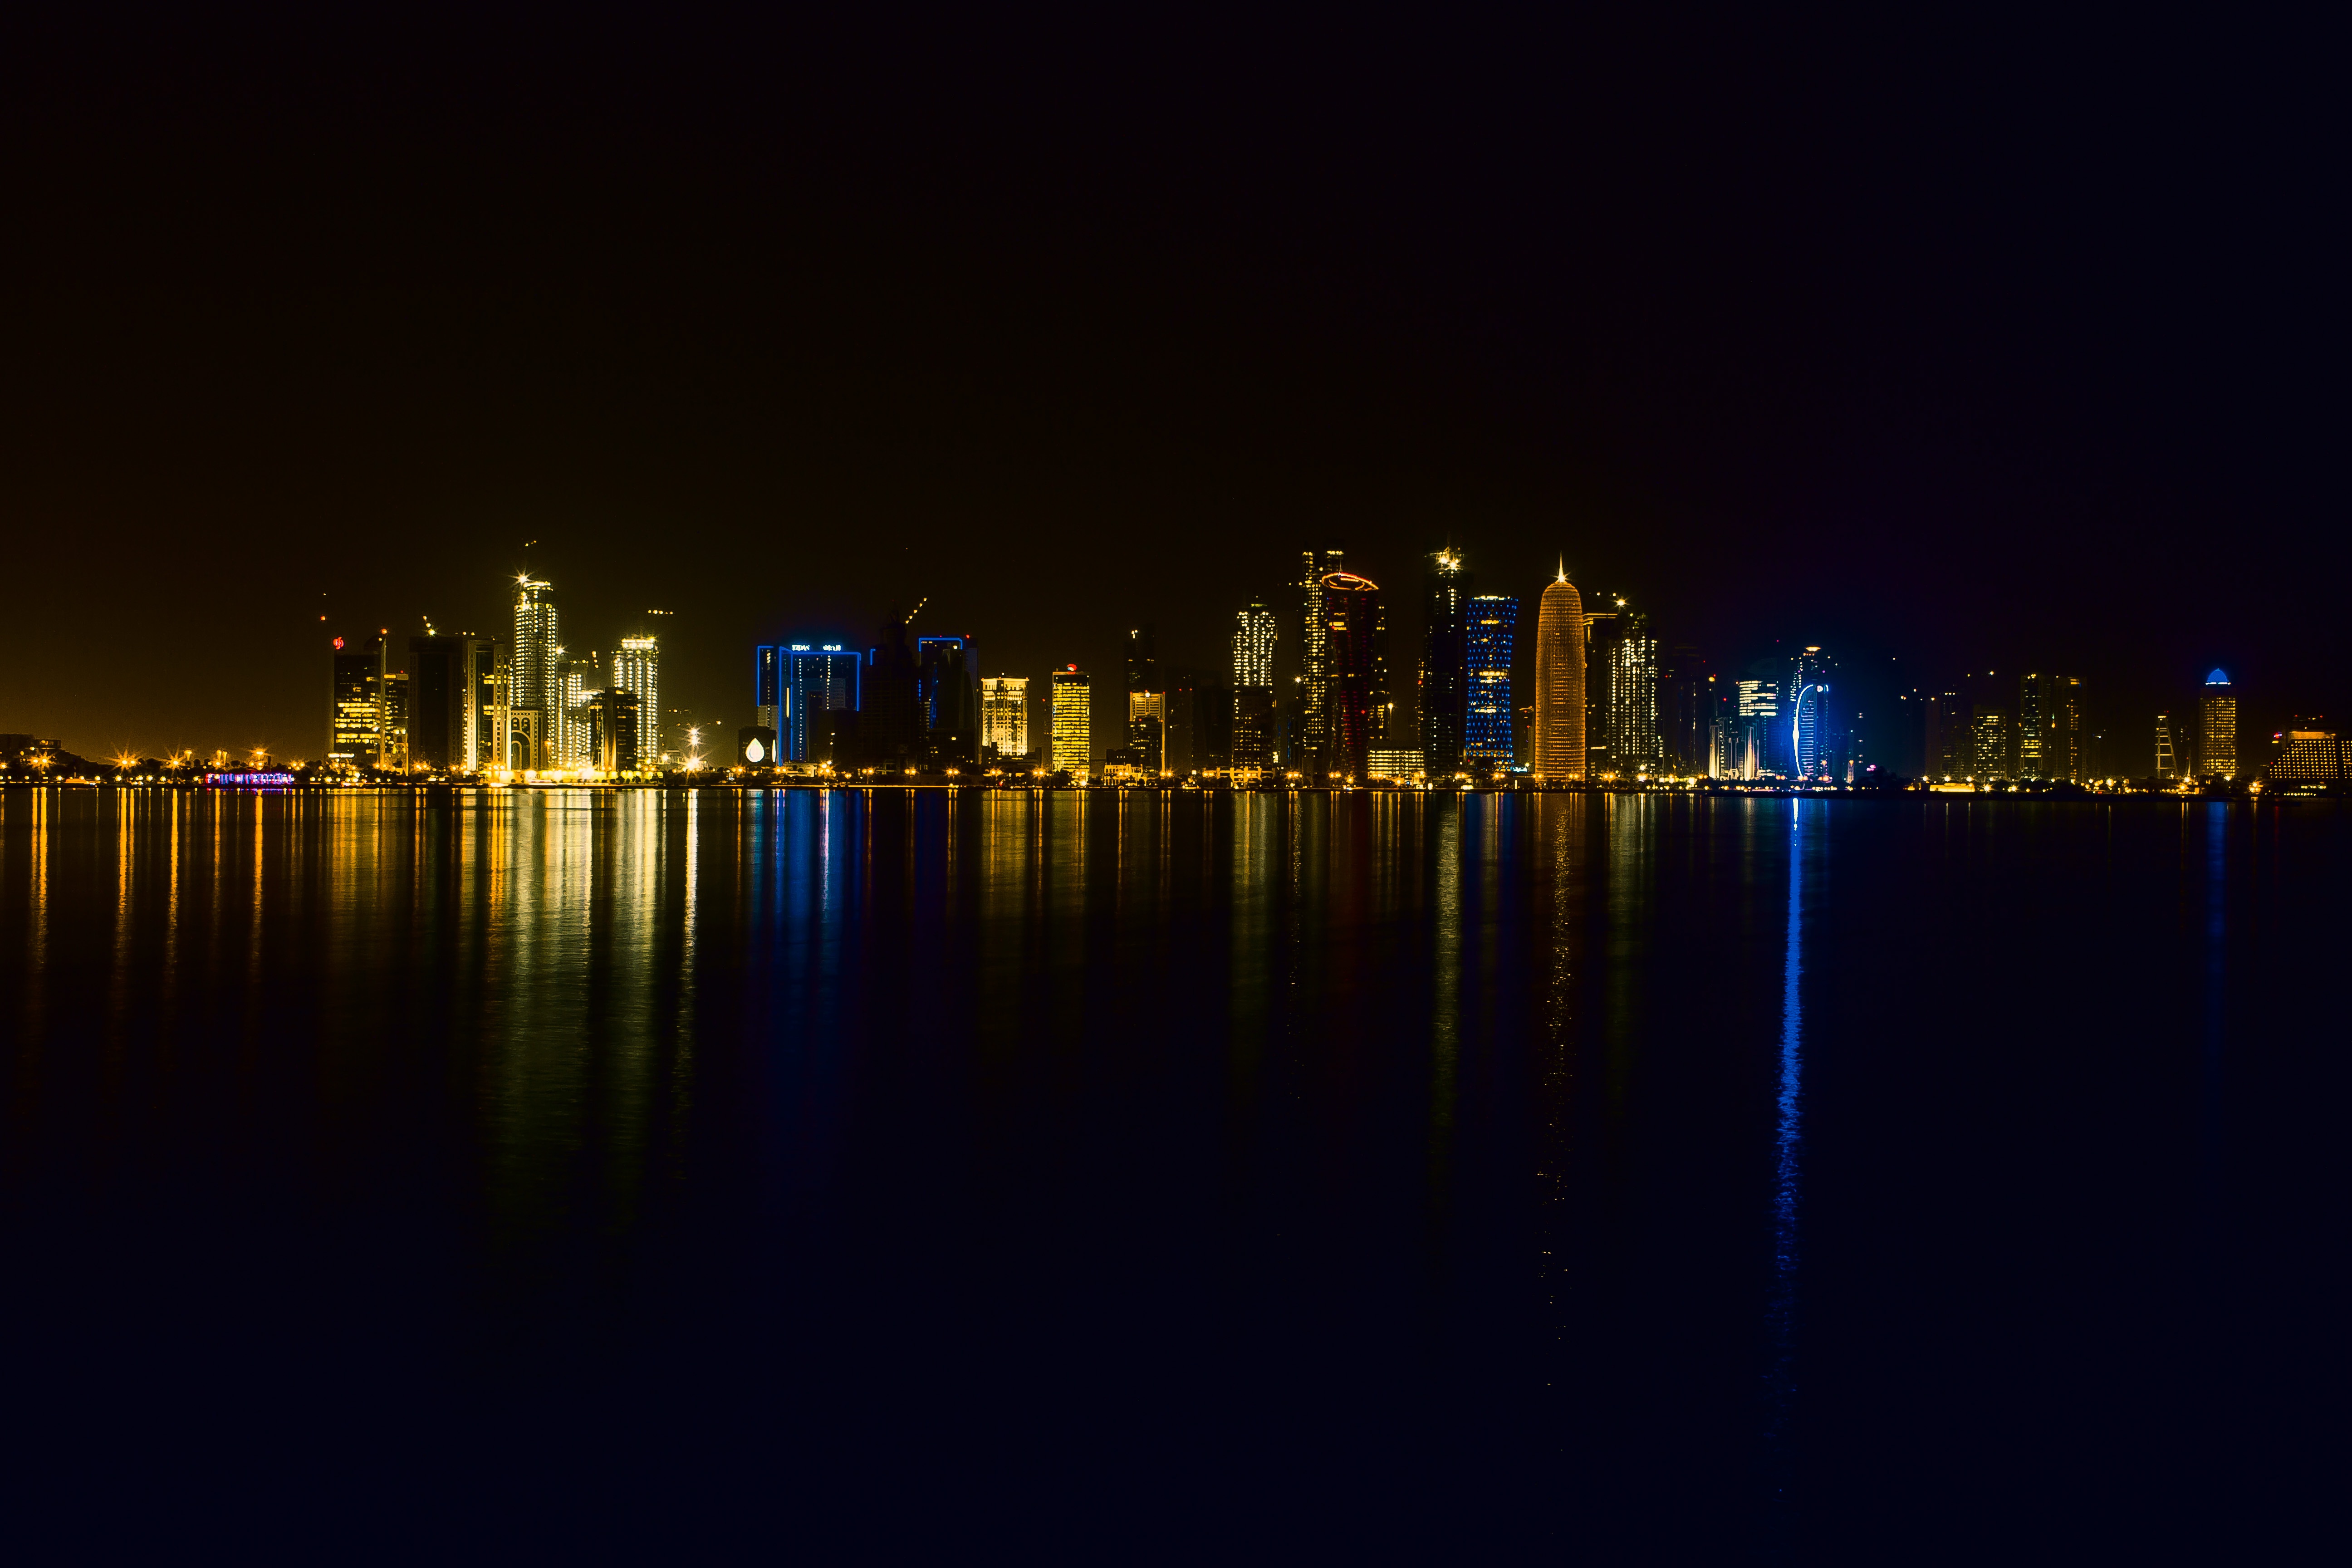
sea, horizon, light, boat, skyline, night, city, skyscraper, cityscape, travel, dusk, evening, reflection, bay, landmark, harbor, darkness, blue, mosque, arabia, dhow, doha, arabic, qatar, persian, east, arab, human settlement